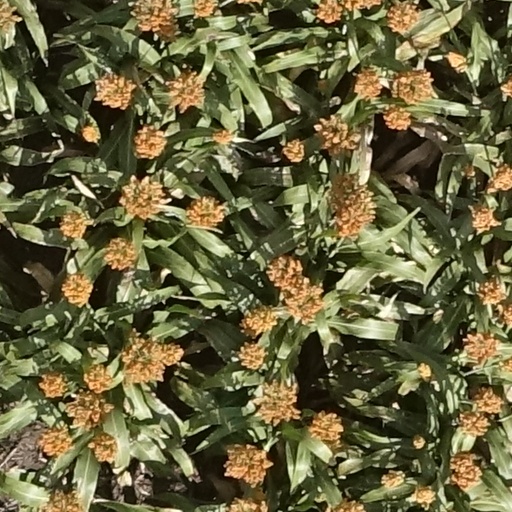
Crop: sorghum